Fabolous

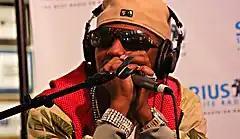
Fabolous at Sirius Satellite Radio in June 2007

Fabolous' third album, "Real Talk" was released on November 5, 2004. It debuted at number six on the "Billboard" 200 with sales of 179,000 copies, and had two charting singles—the lowest in his career at the time. The singles, "Breathe" and "Baby", featuring Mike Shorey, and show a more sensitive side of the rapper that he had shown in many songs in the past. His second single was not promoted until weeks after the album's release. Its third single, "Tit 4 Tat", featured Pharrell of The Neptunes, the latter of whom also produced the song. Fabolous admitted that the single failed due to poor promotion. Making the music video for his fourth single, "Do the Damn Thing" cost Jackson US$30,000. The song featured Young Jeezy. That same year, Fabolous was nominated for a Grammy Award for his guest feature on the remix of the single "Dip It Low" by Christina Milian. His own clothing line, "Rich Yung Society" was launched in 2006 after being discussed two years prior.